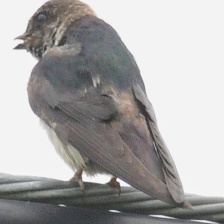
Species: VIOLET GREEN SWALLOW
Scientific name: TACHYCINETA THALASSINA